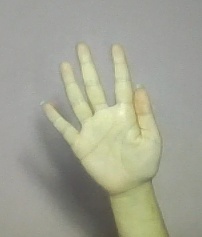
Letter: sheen